The System of Doctor Tarr and Professor Fether

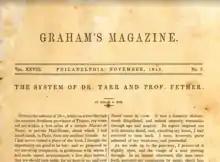
First page of the story in "Graham's Magazine" (November 1845)

"The System of Doctor Tarr and Professor Fether" is a dark comedy short story by the American author Edgar Allan Poe. First published in "Graham's Magazine" in November 1845, the story centers on a naïve and unnamed narrator's visit to a mental asylum in the southern provinces of France.